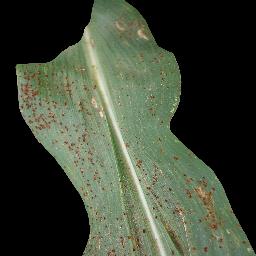
Label: Corn_(Maize)___Common_Rust